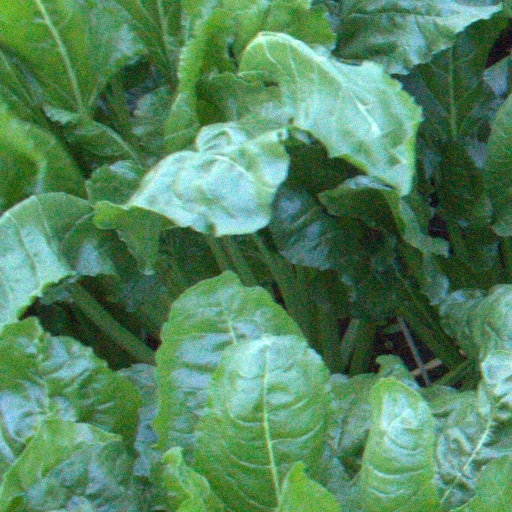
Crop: sugar beet